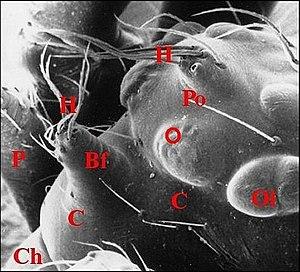
Argyrodes borbonicus mâle. Prosoma vu au microscope électronique à balayage.
Argyrodes borbonicus est une espèce d'araignées aranéomorphes de la famille des Theridiidae.